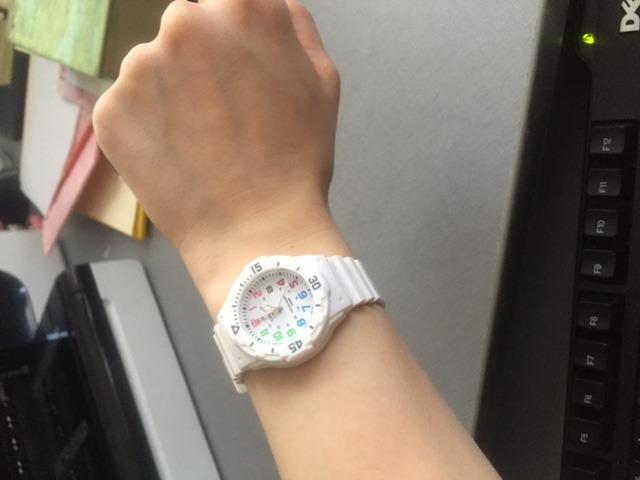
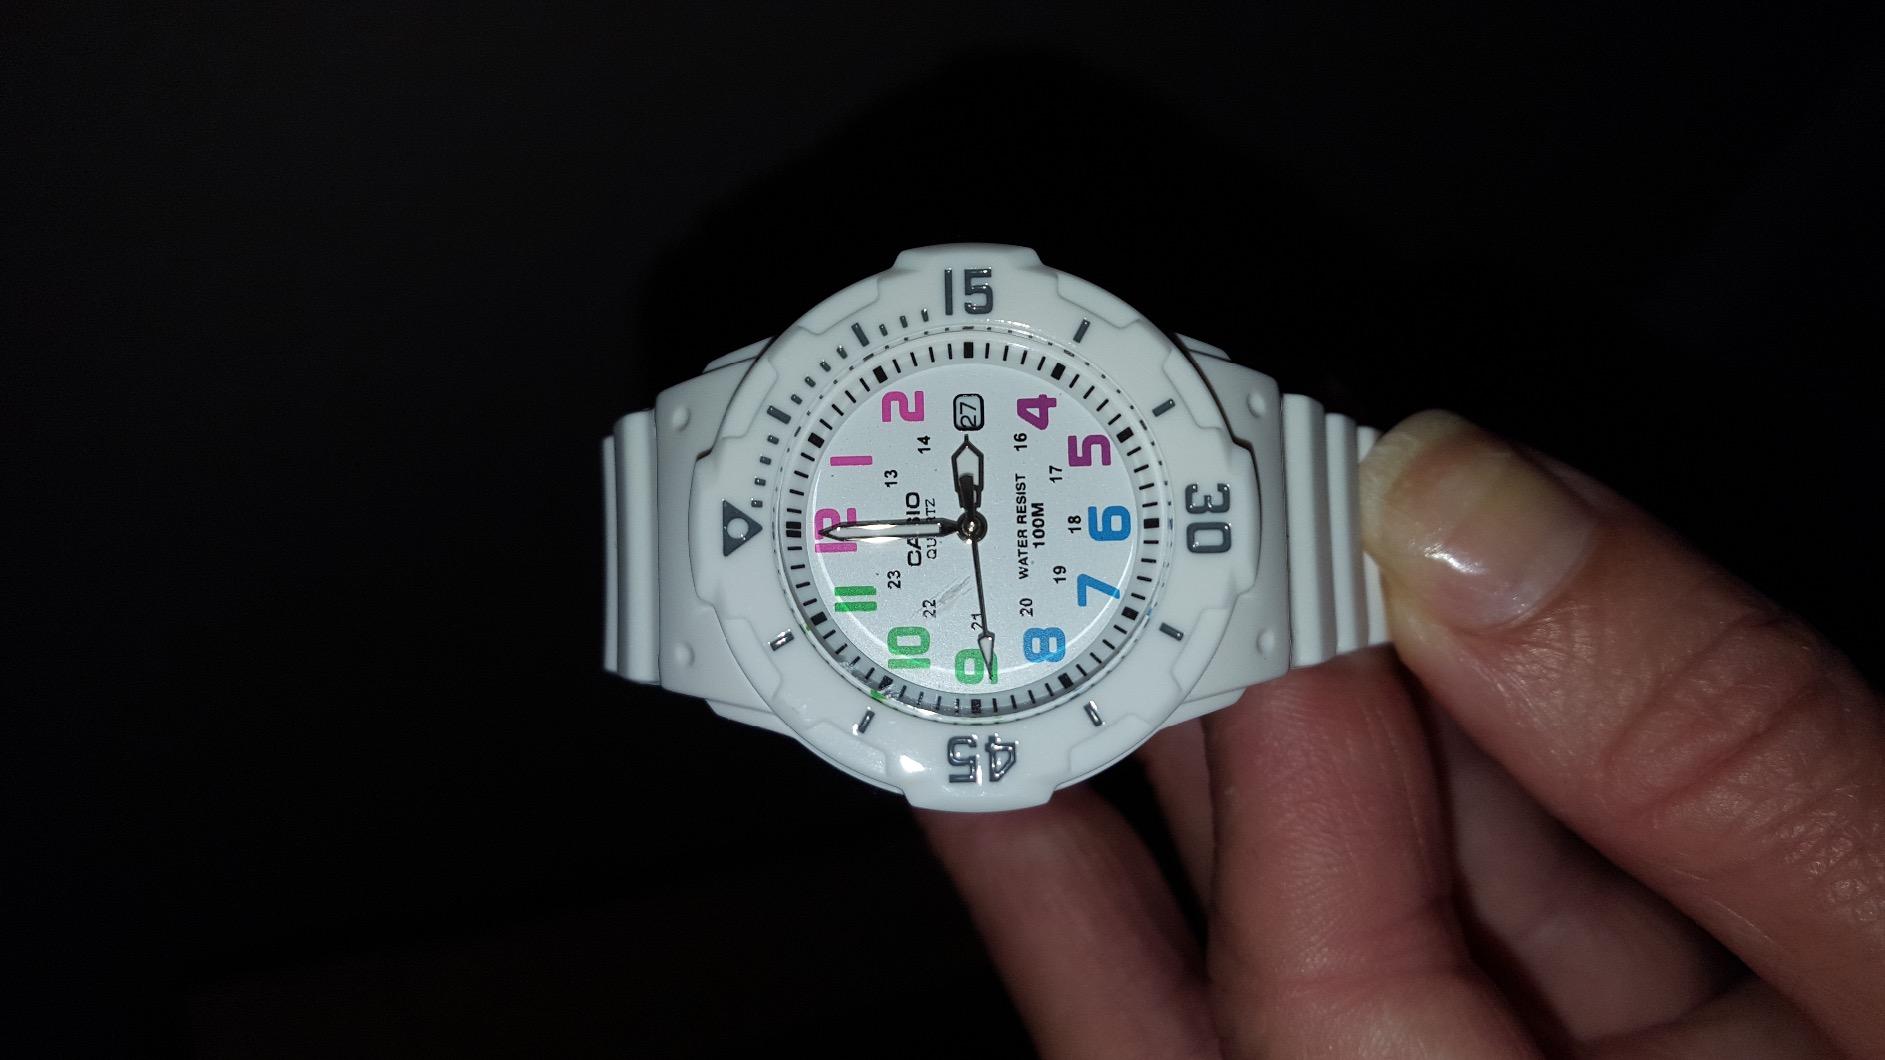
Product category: accessories_watch
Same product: yes